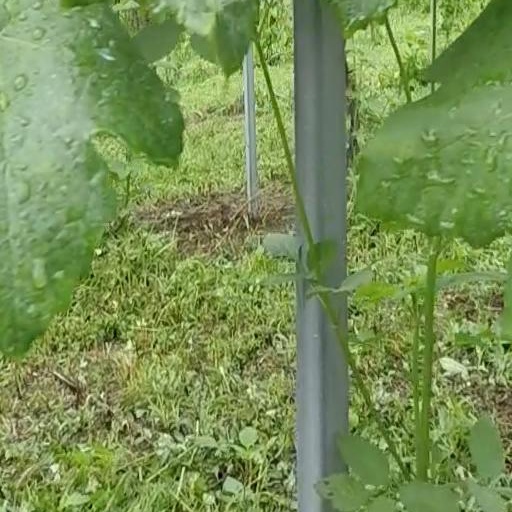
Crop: grape